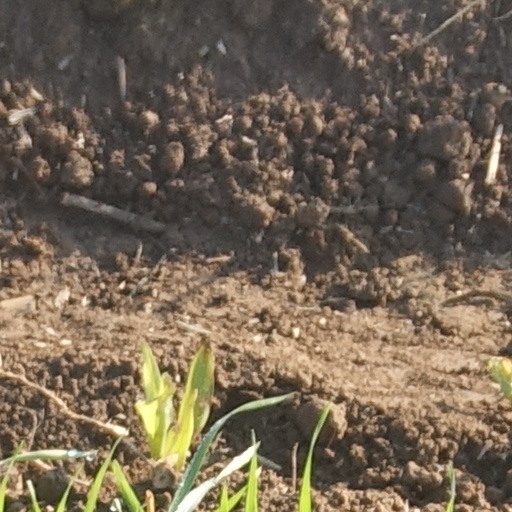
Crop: wheat